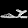
Label: Sandal